Anna Korabiec

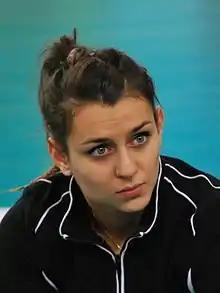

Anna Korabiec (born ) is a Polish volleyball player. She is part of the Poland women's national volleyball team.